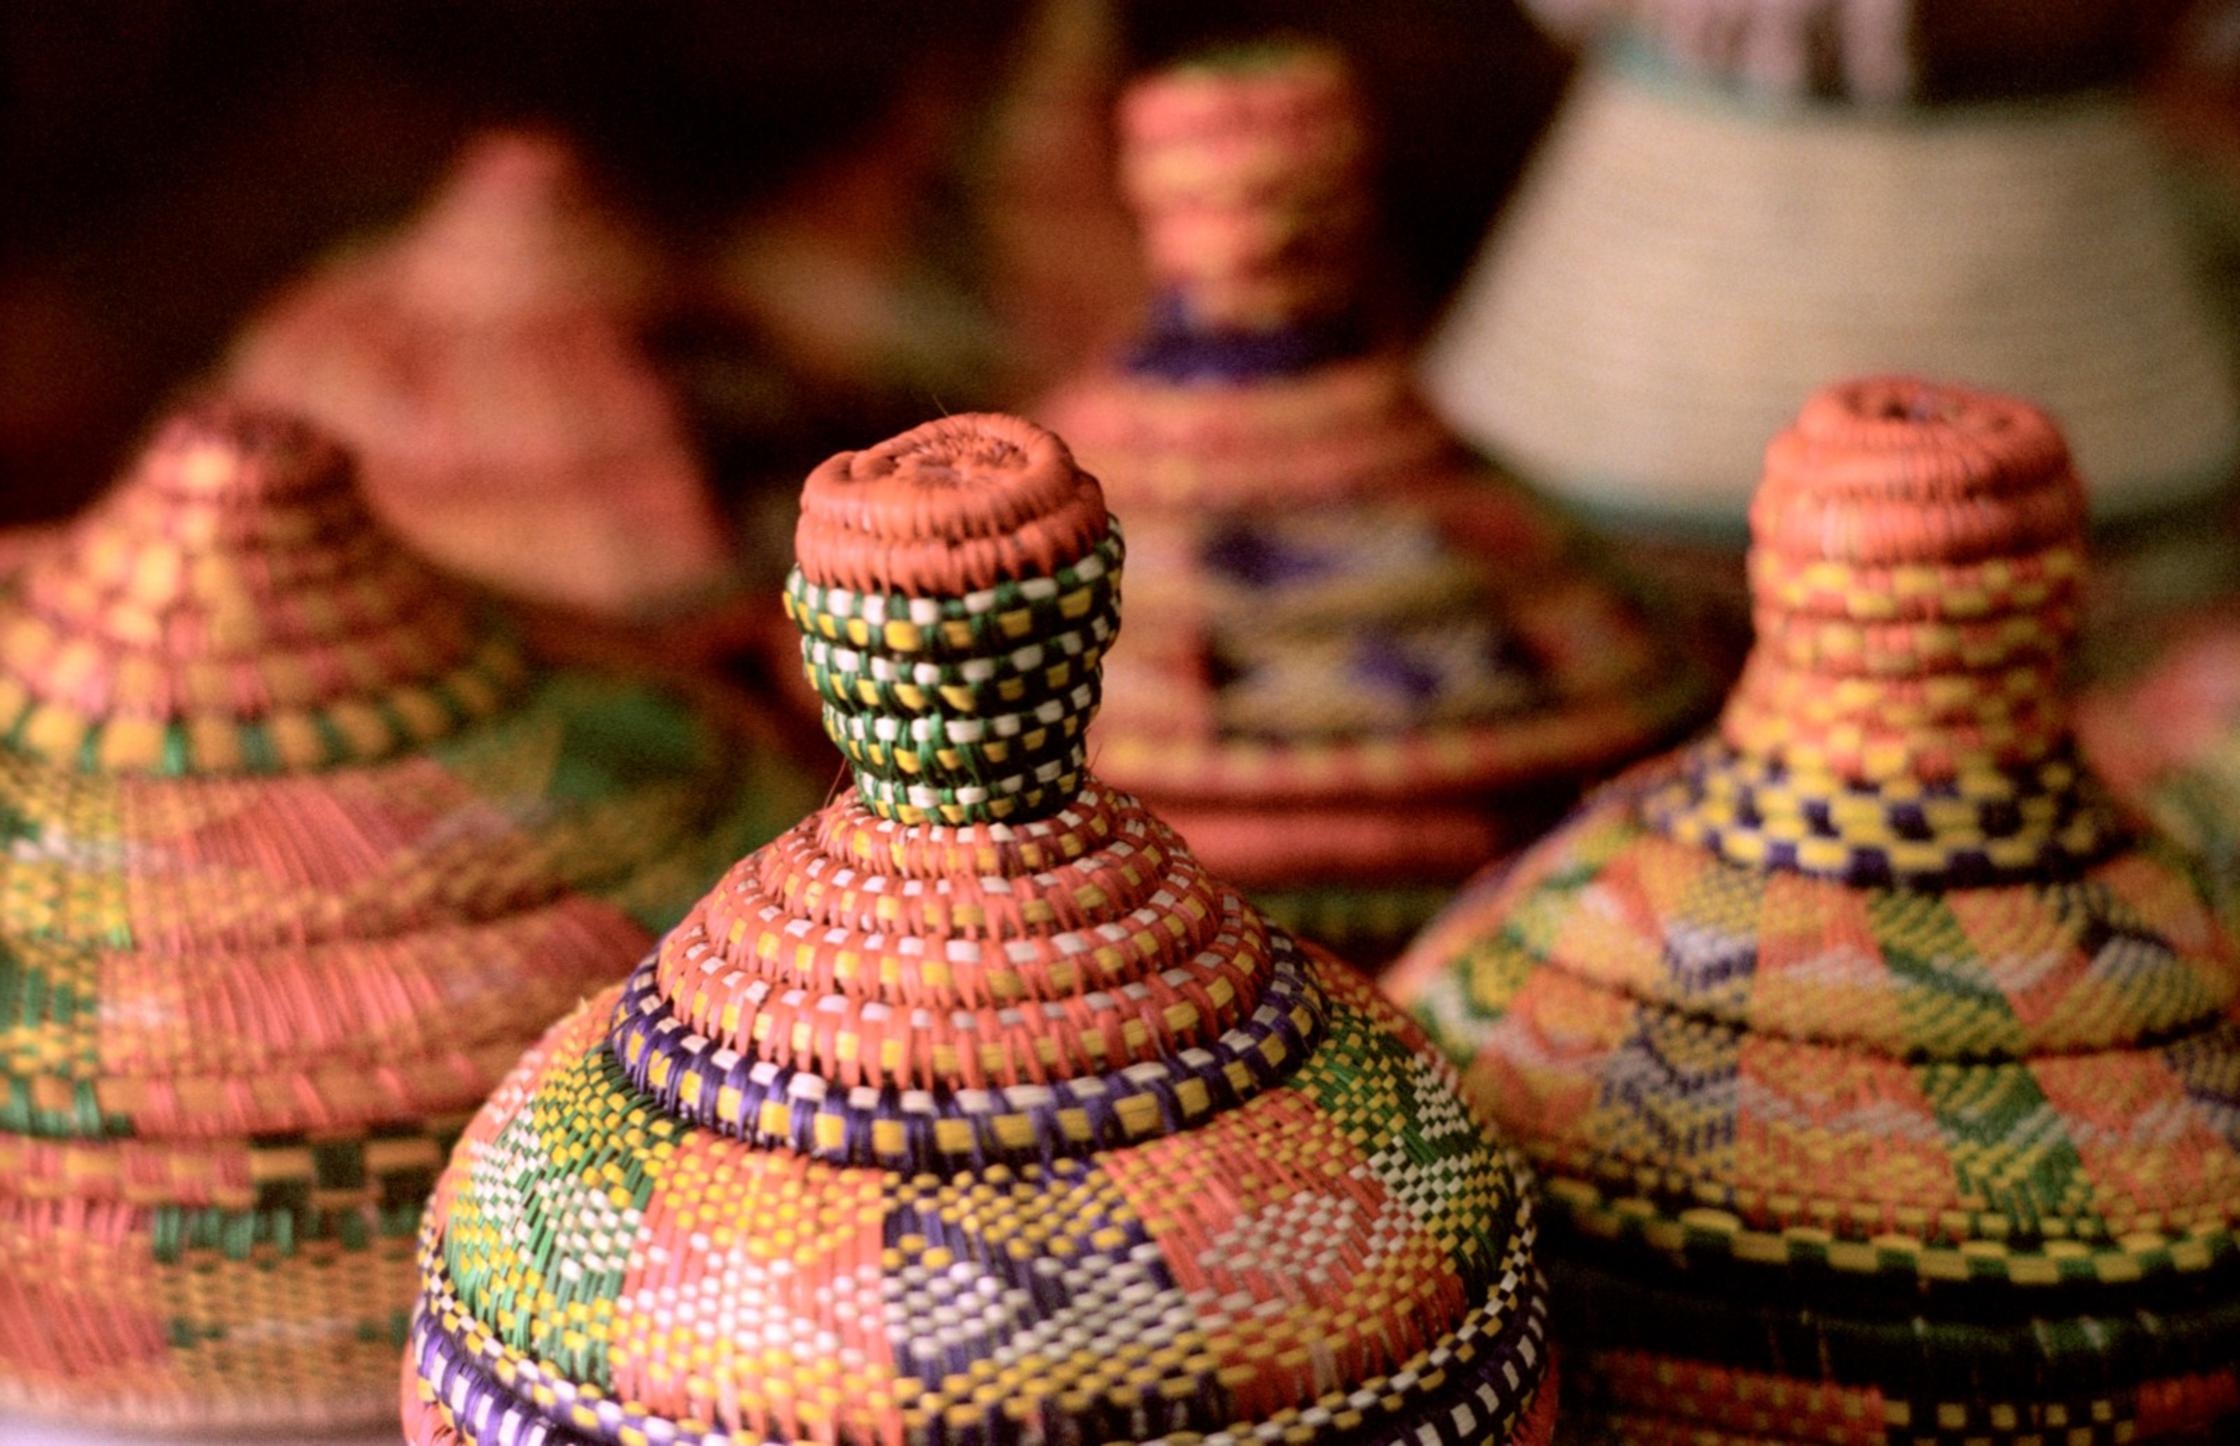
ceramic, africa, market, colorful, pottery, drum, toy, material, ethnic, art, design, culture, traditional, african culture, african art